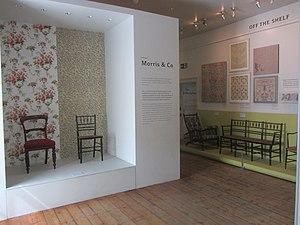
The Morris &amp